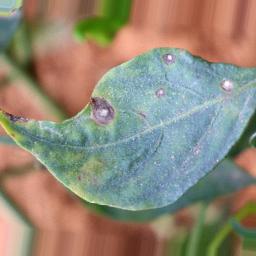
Label: cercospora